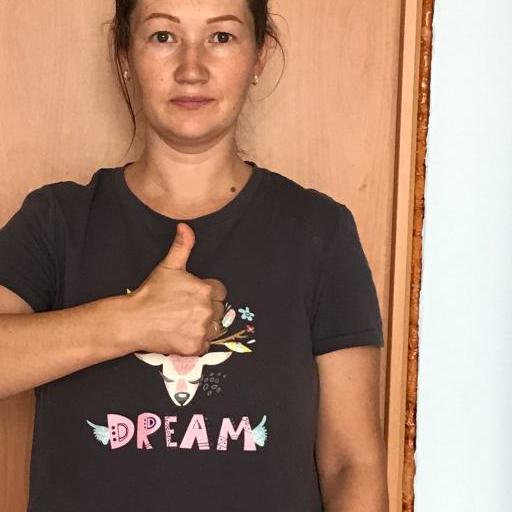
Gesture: like